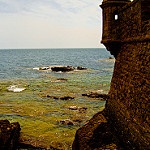
Scene: Outdoor